Phyllodes tumor

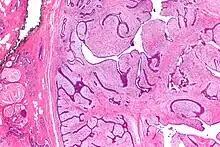
Micrograph of a phyllodes tumor (right of image) with the characteristic long clefts and myxoid cellular stroma. Normal breast and fibrocystic change are also seen (left of image). H&E stain.

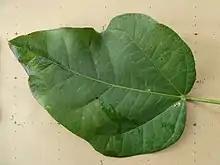
"" means 'leaf' in Greek. It is appropriately named to describe the characteristic papillary projections seen on histology in phyllodes tumors.

Phyllodes tumors (from Greek: ), are a rare type of biphasic fibroepithelial mass that form from the periductal stromal and epithelial cells of the breast. They account for less than 1% of all breast neoplasms. They were previously termed cystosarcoma phyllodes, coined by Johannes Müller in 1838, before being renamed to phyllodes tumor by the World Health Organization in 2003. , which means 'leaf' in Greek, describes the unique papillary projections characteristic of phyllodes tumors on histology. Diagnosis is made via a core-needle biopsy and treatment is typically surgical resection with wide margins (>1 cm), due to their propensity to recur.